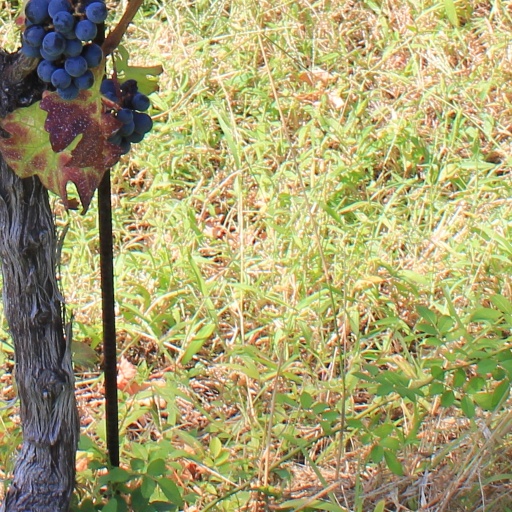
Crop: grape